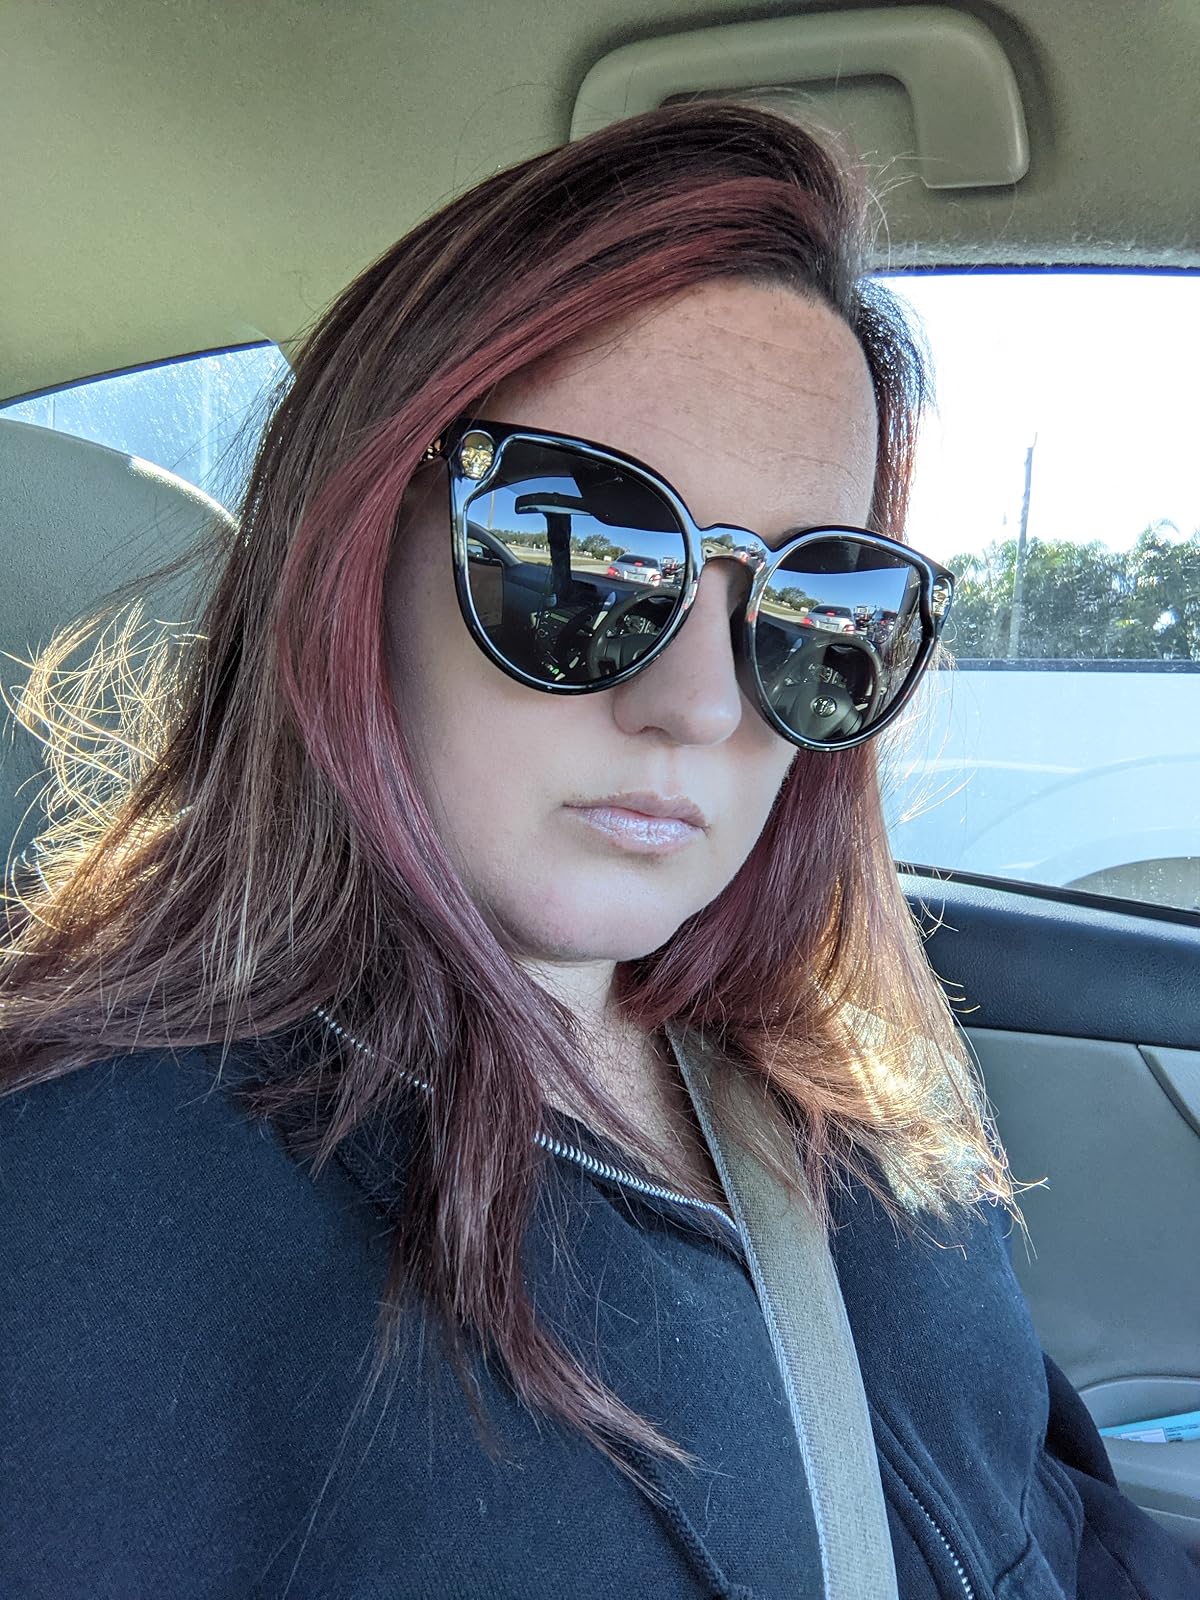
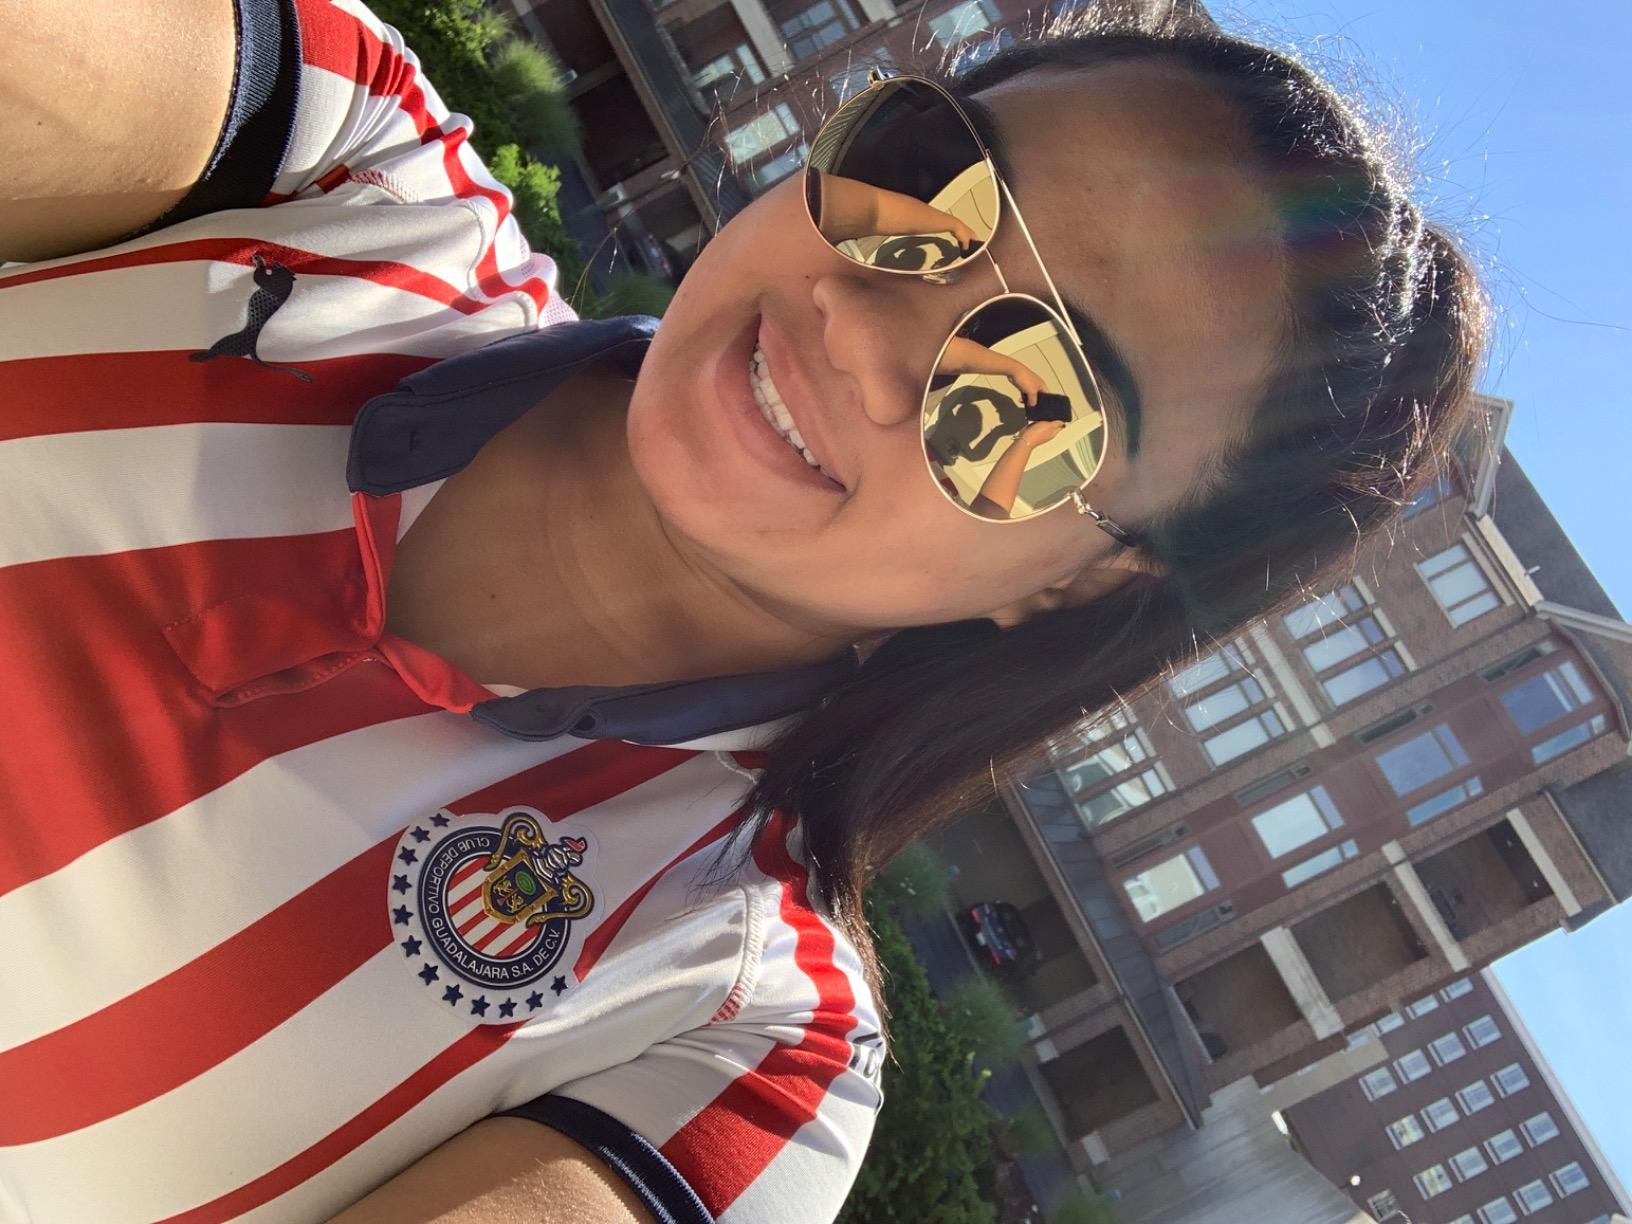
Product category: accessories_sunglasses
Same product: no